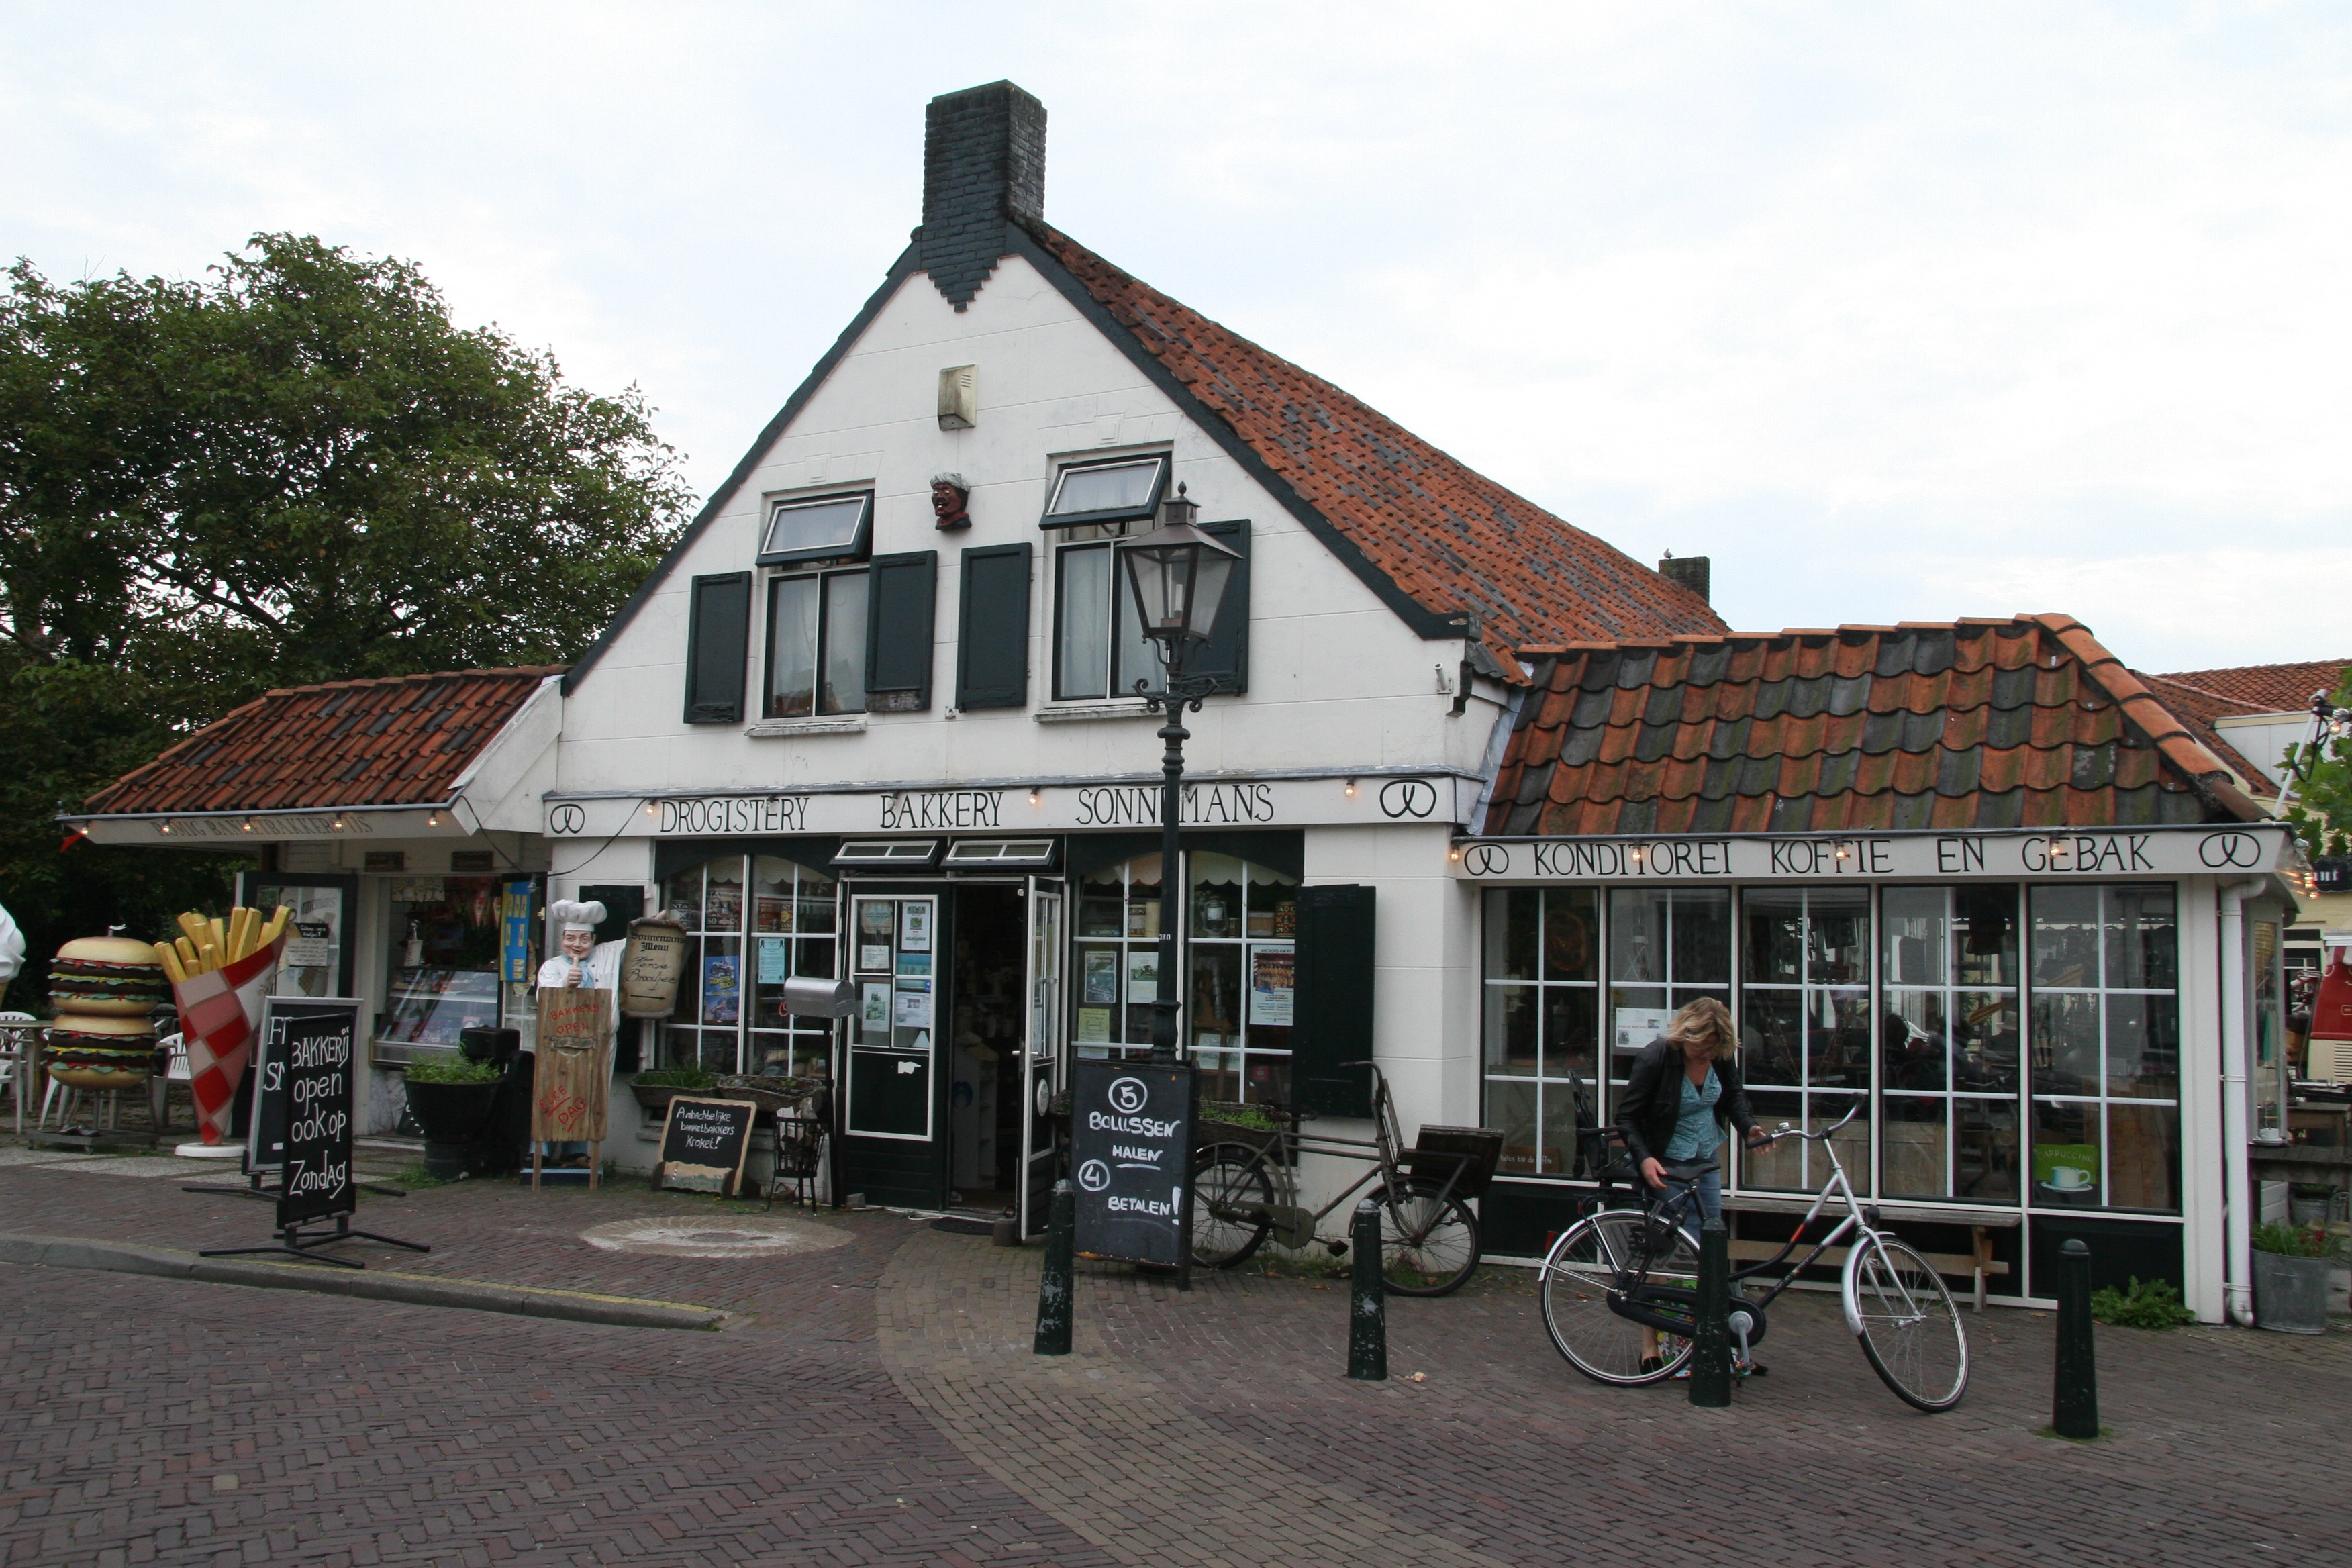
town, restaurant, transport, rural, cottage, train station, shopping, bakery, decorative, traditional, folklore, zeeland